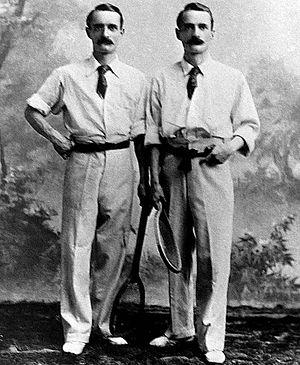
Herbert Baddeley, né le 11 janvier 1872 à Bromley et décédé le 20 juillet 1931 à Cannes en France, est un joueur de tennis britannique.